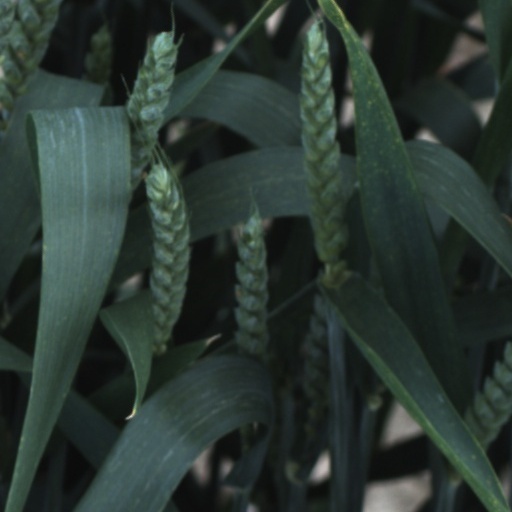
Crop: wheat